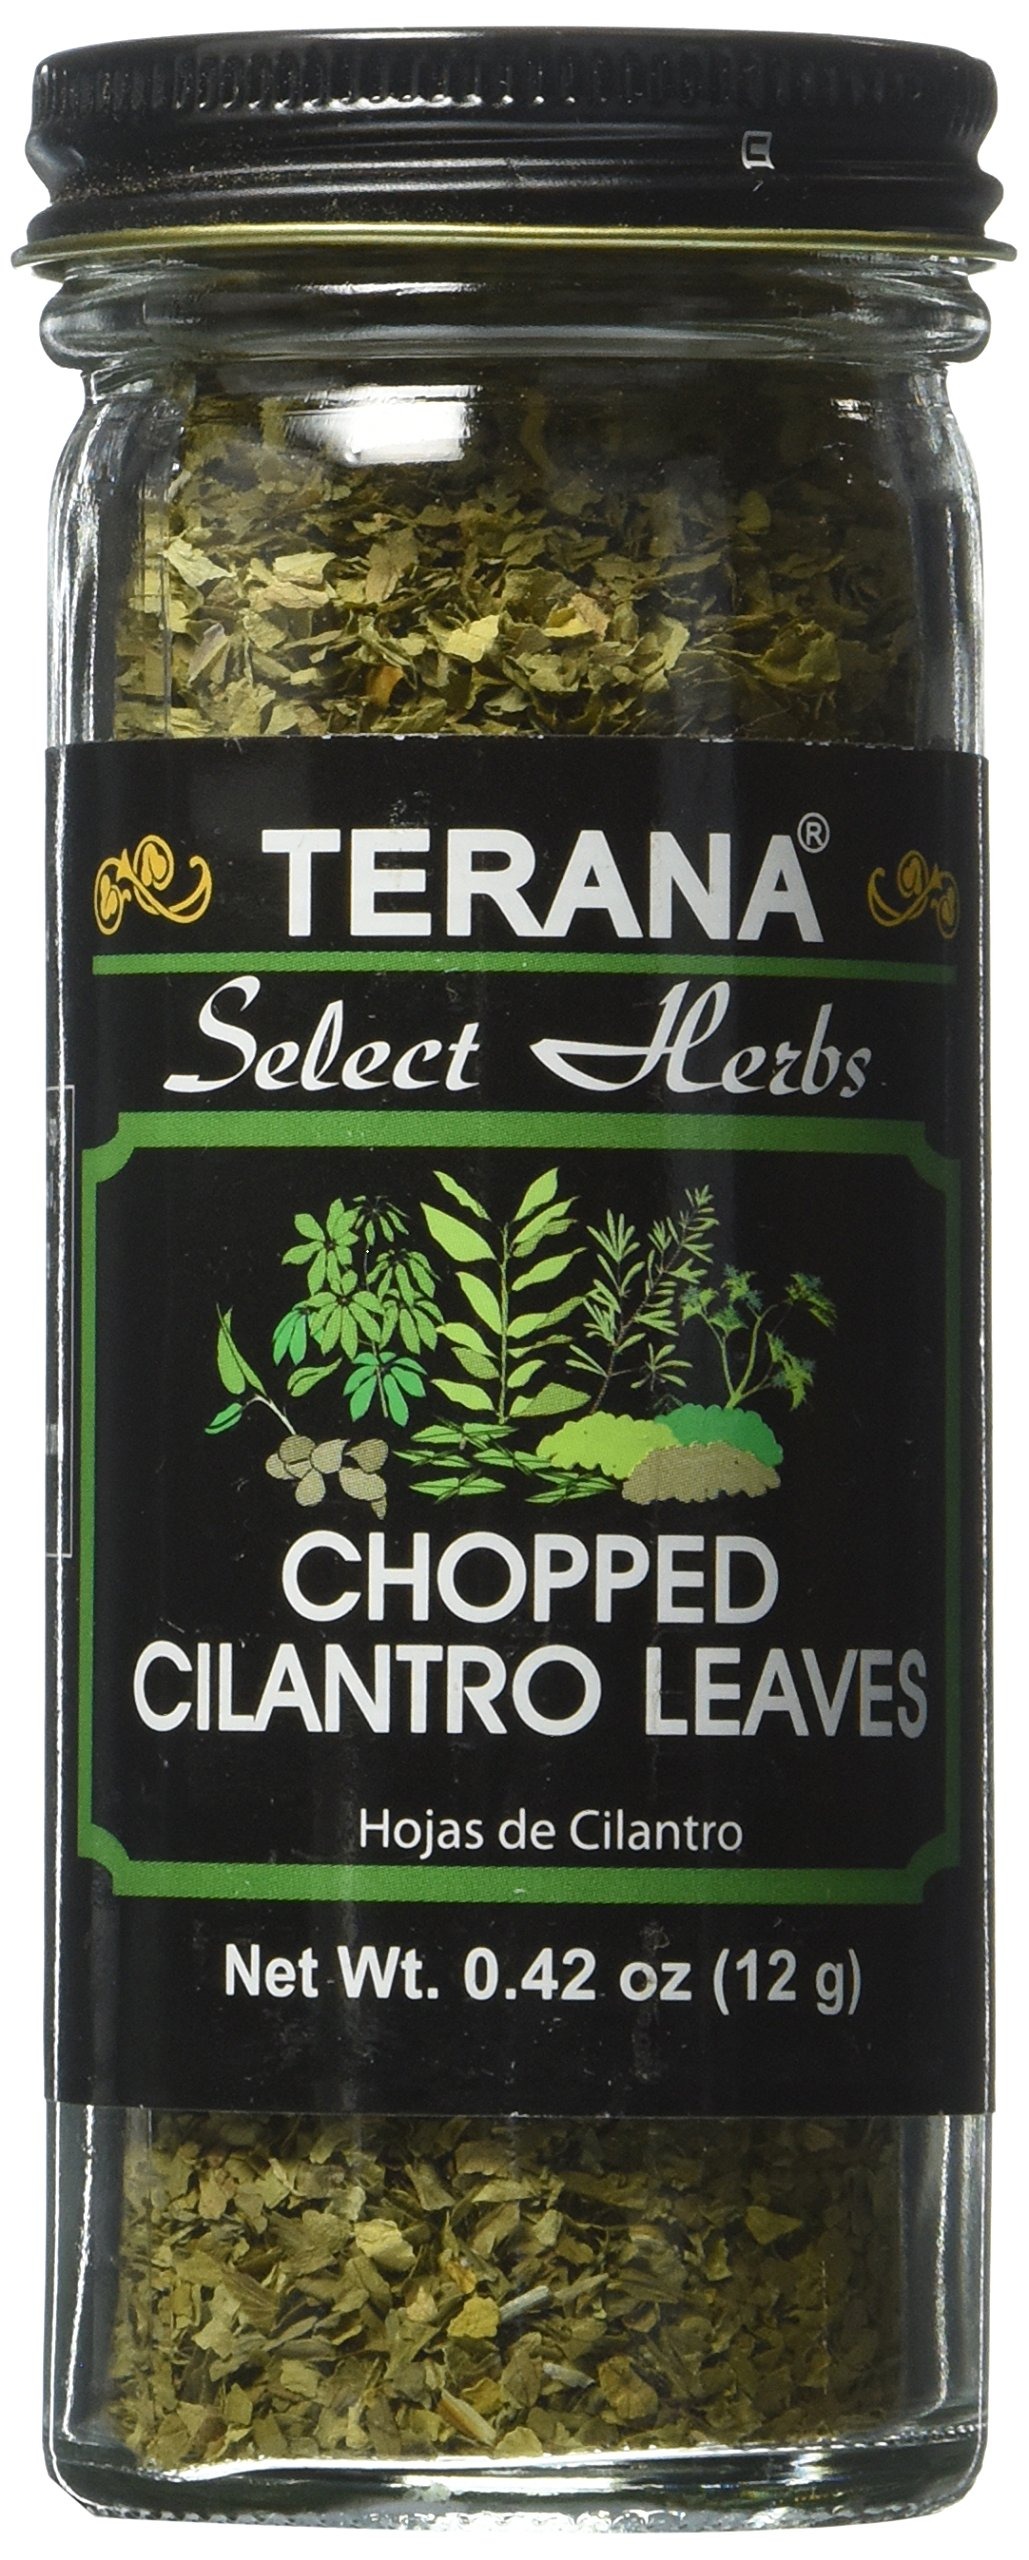
Item Name: Terana Chopped Cilantro Leaves, 0.42 Ounce
Bullet Point: Small glass bottle, with screw cap and guarantee seal
Value: 0.42
Unit: ounce

Price: 3.87